5th Street Gym

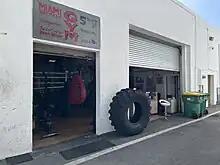
5th Street Gym, November 2023

The 5th Street Gym (also known as World Famous 5th St. Gym) is a boxing gym in Miami Beach, Florida. Now located in an alley on 5th Street, the gym originally operated from 1950 until its closure in 1993. Founders Chris Dundee and Angelo Dundee trained many notable fighters including Muhammad Ali. The gym was frequented by celebrities. Today, the gym is frequented by a variety of people, including notable fighters and local residents.